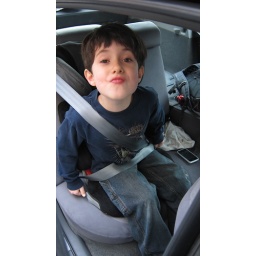
dashie in his too small car seat